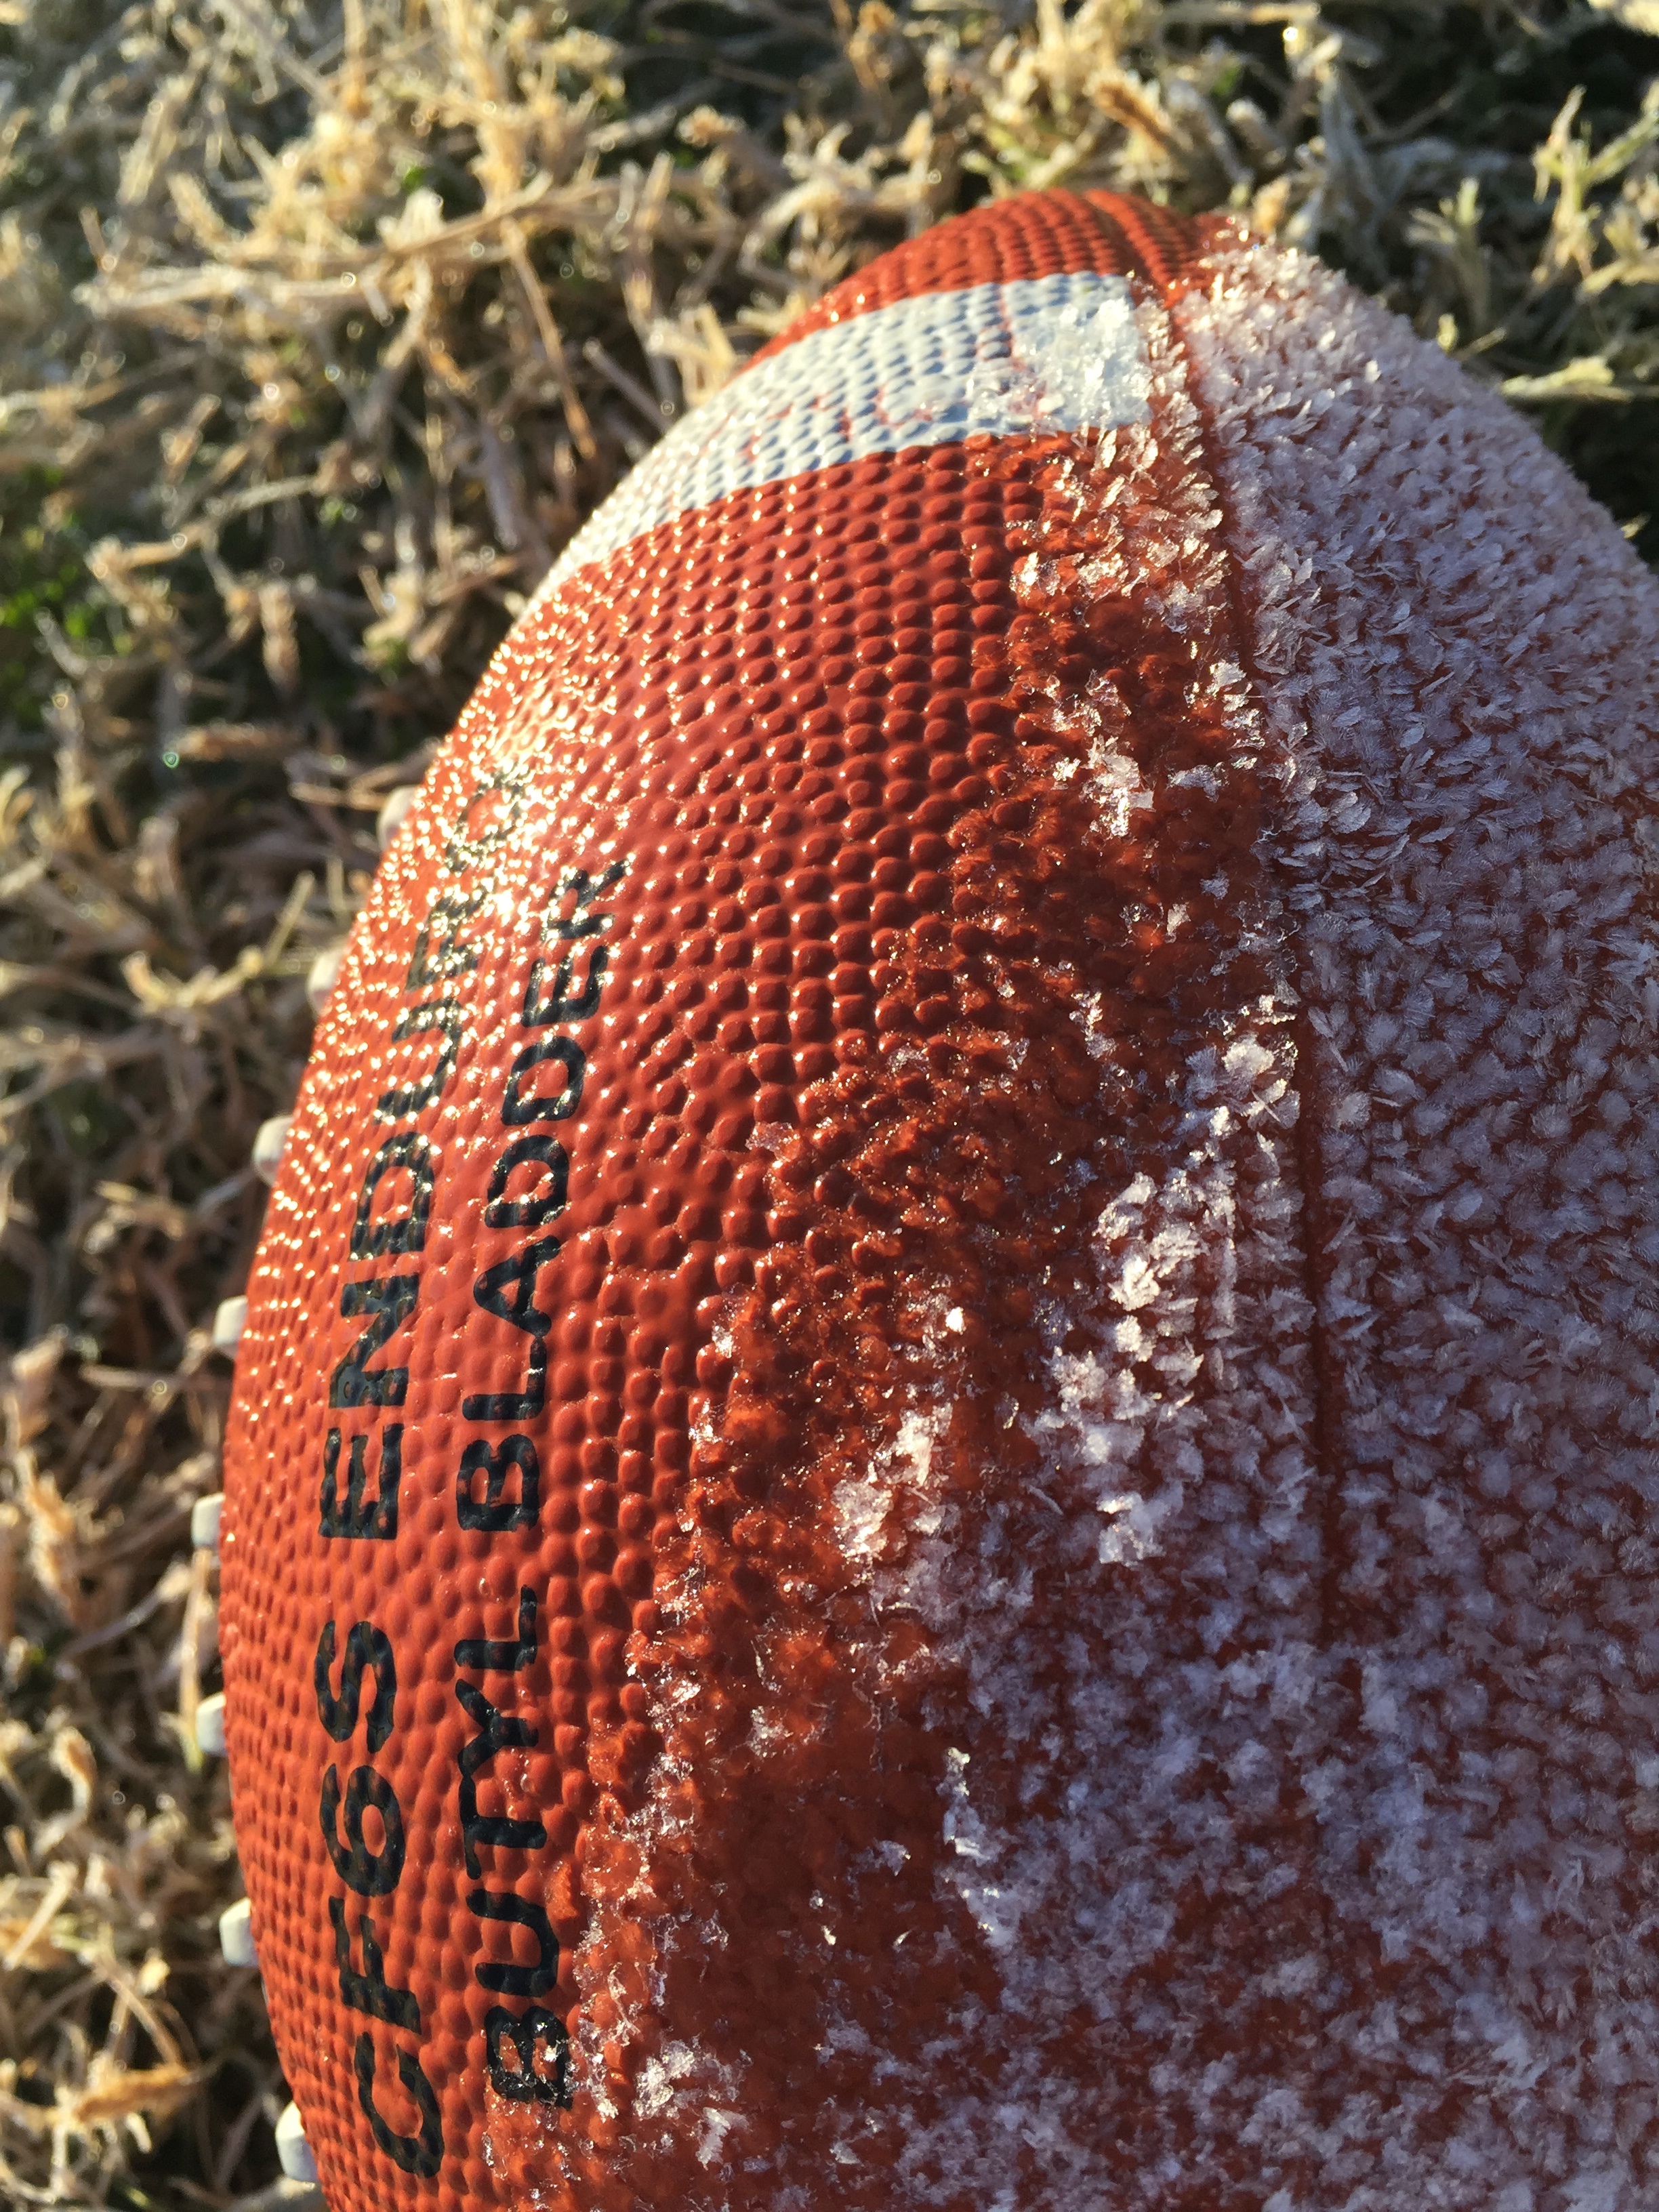
tree, leaf, pattern, red, autumn, soil, knitting, art, cap, macro photography